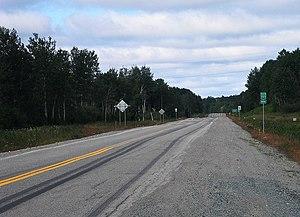
Vue sur la route 393, au nord de Rouyn-Noranda, en Abitibi.
La route 393 est une route régionale québécoise située sur la rive nord du fleuve Saint-Laurent. Elle dessert les régions administratives de l'Abitibi-Témiscamingue et du Nord-du-Québec.